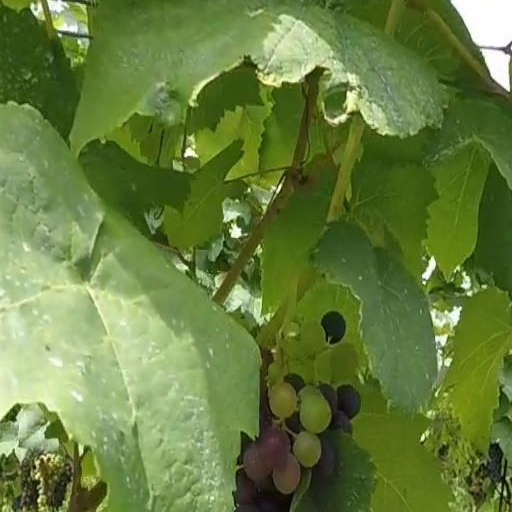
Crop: grape